The Amazing Race 5 (Latin American season)

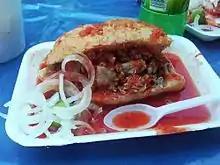
In this leg's second Roadblock, one team member had to eat four small tortas ahogadas.

This leg's Detour was a choice between "Tierra" (Earth) or "Agua" (Water). In "Tierra", both team members had to ride an all-terrain vehicle on a course while looking for their clue under one of many buckets, with only a few containing clues and the rest containing hourglasses. If teams found an hourglass instead of a clue, they would have to wait until the sand went from one side of the hourglass to the other before continuing their search. In "Agua", one team member at a time had to ride a wakeboard while being towed by an electronic mechanism from one side of a lagoon to the other without falling from the board, and then returning in the same way to the starting point. Once both team members had completed this task successfully, they would receive their next clue.